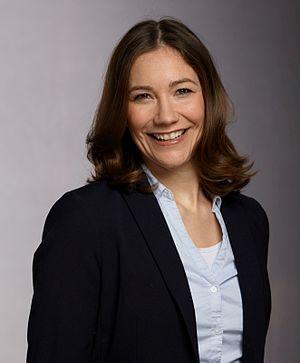
Les élections régionales de 2021 en Rhénanie-Palatinat se tiennent le 14 mars 2021, afin d'élire les 101 députés de la 18ᵉ législature du Landtag, pour un mandat de cinq ans. Elles se tiennent le même jour que les élections en Bade-Wurtemberg.